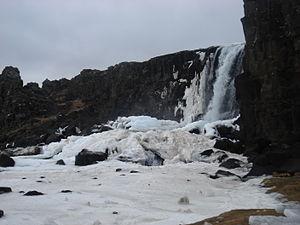
La Öxarárfoss, toponyme islandais signifiant littéralement en français « cascade de l'Öxará », est une cascade d'Islande située dans le parc national de Þingvellir, sur le cours de la rivière Öxará. Elle franchit sur un dénivelé de quelques mètres la première partie de l'escarpement formé par la faille d'Almannagjá. Elle est accessible à pied en quelques minutes par un sentier.